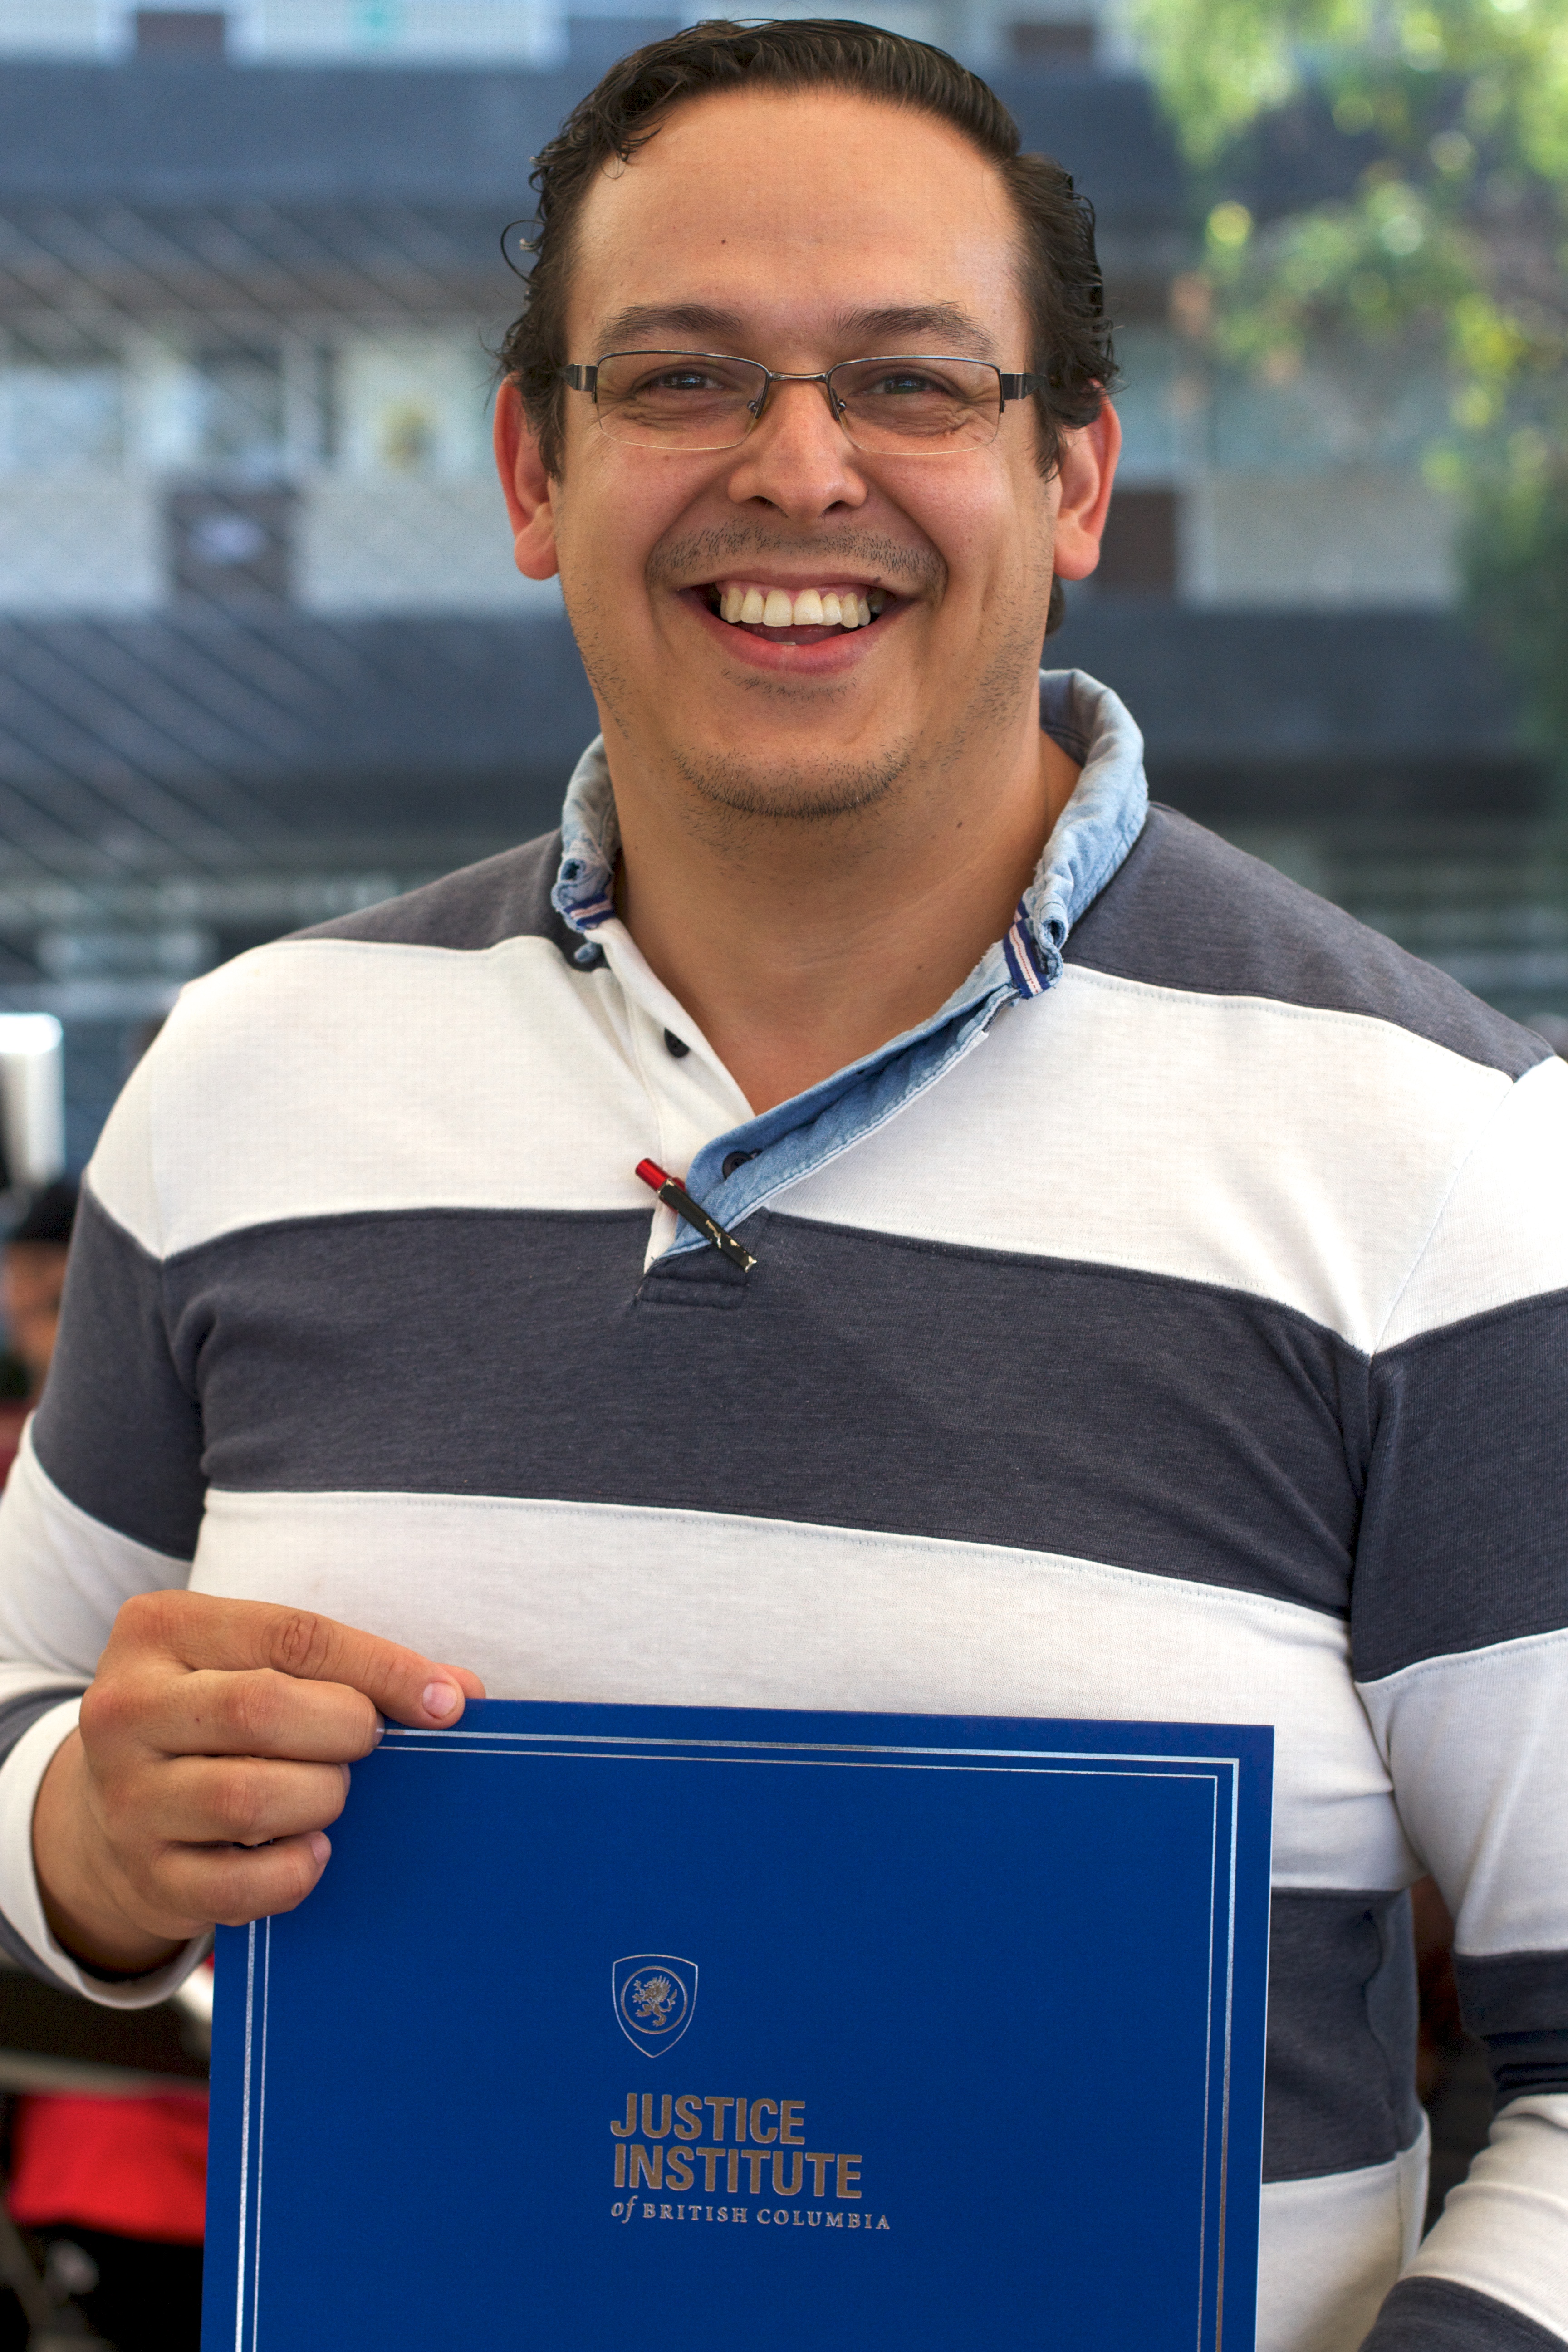
person, professional, profession, udgagora